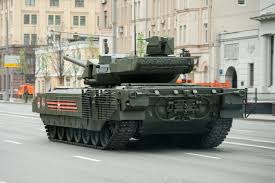
Label: Tank